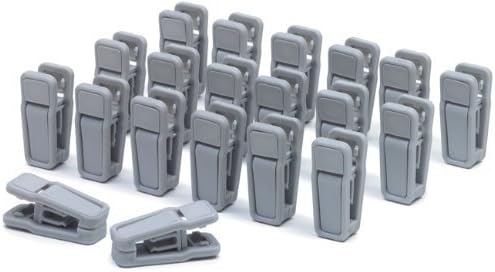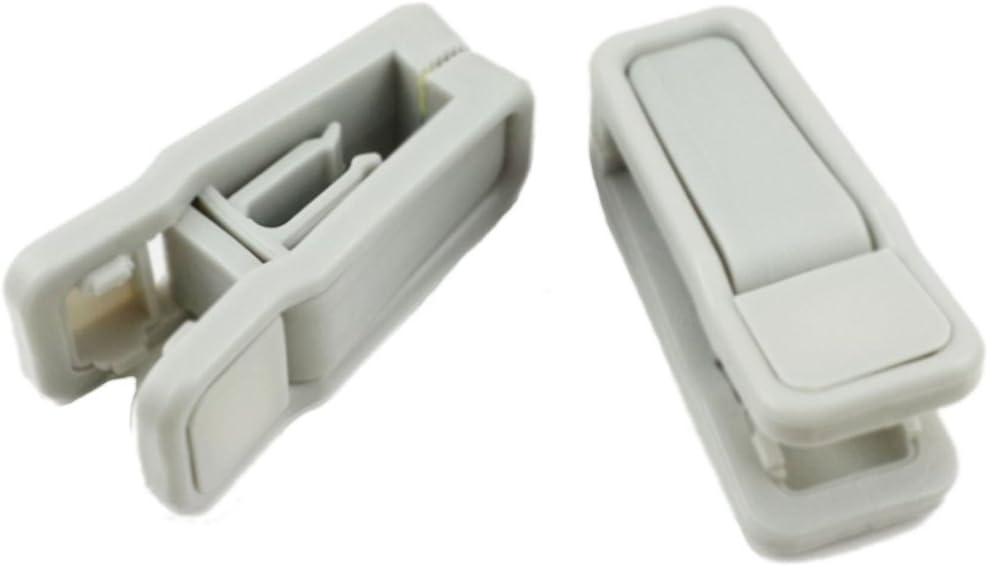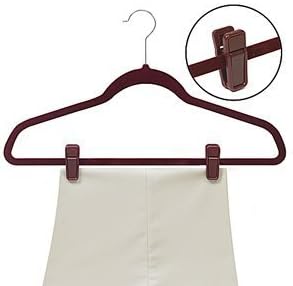
Set of 20 Grey Slim-line Finger Clips Clothes Hanger Clips
Category: Amazon Home
Keep all of your clothes firmly attached to hangers with these useful Slim Grip Hanger Clips. They fit any size hanger and the slim grip attaches tightly and easily.
Features: Platinum Color (Gray) | Sold in Packs of (20) Clips | For Use with Slim-Line Hangers